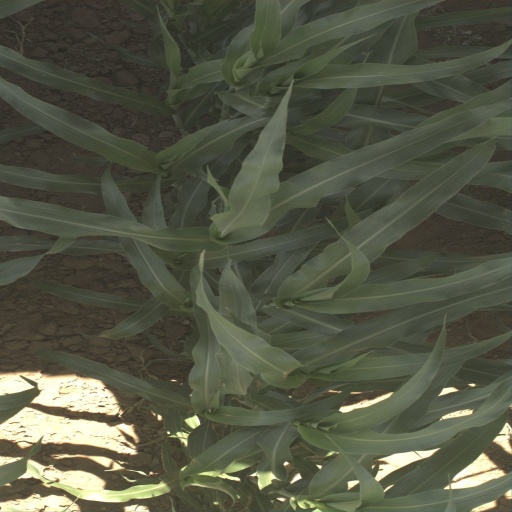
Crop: sorghum